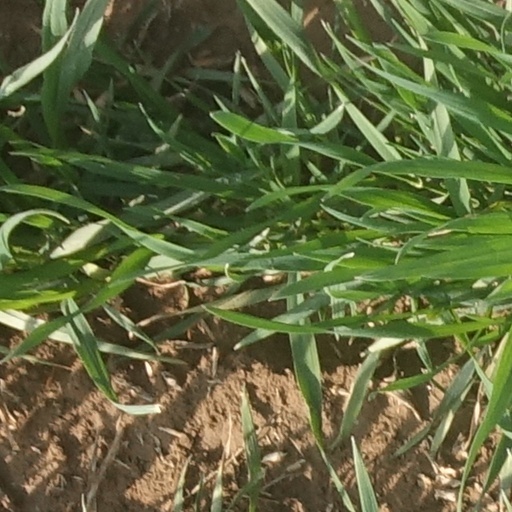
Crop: wheat